Down from the Mountain

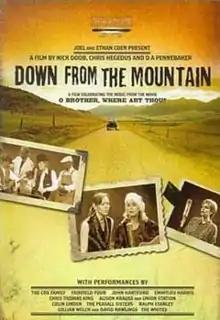
The DVD cover

Down from the Mountain is a 2000 documentary and concert film featuring a live performance by country and traditional music artists who participated in the Grammy-winning soundtrack recording for the Joel and Ethan Coen film, "O Brother, Where Art Thou?" The concert, held at the Ryman Auditorium in Nashville, Tennessee on May 24, 2000, was a benefit for the Country Music Hall of Fame and Museum. The documentary was directed by Nick Doob, Chris Hegedus and D. A. Pennebaker. The artists in the concert also participated in a "Down from the Mountain" concert tour.